Susquehannock

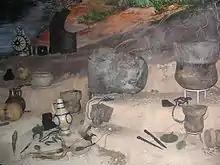
Susquehannock artifacts on display in the State Museum of Pennsylvania in Harrisburg.

Raids on Maryland and the Piscataway continued intermittently until 1652. In the winter of 1652, the Susquehannock were attacked by the Mohawk, and although the attack was repulsed, it led to the Susquehannock negotiating the Articles of Peace and Friendship with Maryland. The Susquehannock relinquished their claim to territory on either side of the Chesapeake Bay, and reestablished their earlier trading relationship with the English.